Athelstone, South Australia

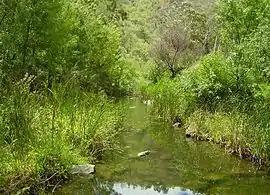
River Torrens located at Athelstone

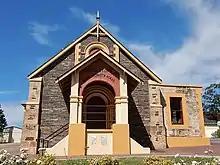
Athelstone Community Hall

Athelstone is a suburb of Adelaide in the City of Campbelltown. It was established in the 19th century but only became part of suburban Adelaide in the second half of the 20th century.